Randalls and Wards Islands

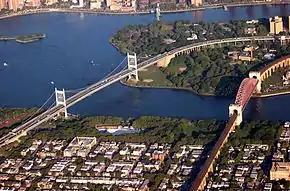
A 2004 aerial view from above Queens looking towards Wards Island, with one part of the Robert F. Kennedy Bridge (then known as the Triborough Bridge) at the left, and the Hell Gate Bridge (right). Also visible in the distance is the 103rd Street Footbridge to Manhattan.

Work on a restroom, field house, and five softball fields on Randalls Island began in 1941. To allow public access to the new fields, city officials wanted to build a causeway from Randalls Island to the Bronx. Wards Island Park was delayed during the 1940s, and Manhattan State Hospital remained open past 1943, despite having been ordered to shut down. In early 1946, the city and state agreed to extend the state's lease of Wards Island to 1948, after which part of the island would become a city park; the state would retain control of the island's northwest corner. The same year, the state announced that it would rebuild Manhattan State Hospital. The rest of Wards Island was to be converted into a park, and a new bridge would be built from Manhattan to Wards Island. The New York City Department of Parks and Recreation (NYC Parks) also announced that it would build an overpass to the Bronx and infill Bronx Kill to make way for additional recreational fields on Randalls Island.